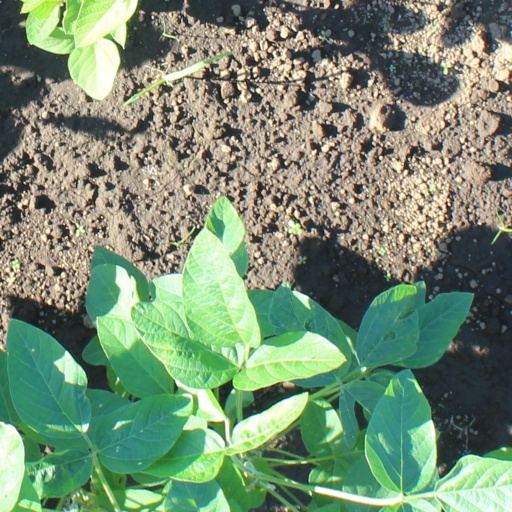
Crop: soybean